Bruna Furlan

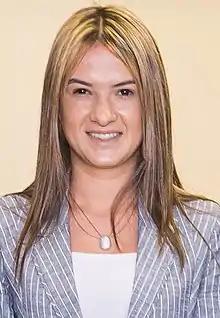
Furlan in August 2015

Bruna Dias Furlan (born 28 April 1983) is a Brazilian politician and lawyer. She has spent her political career representing the São Paulo, having served as state representative since 2011.